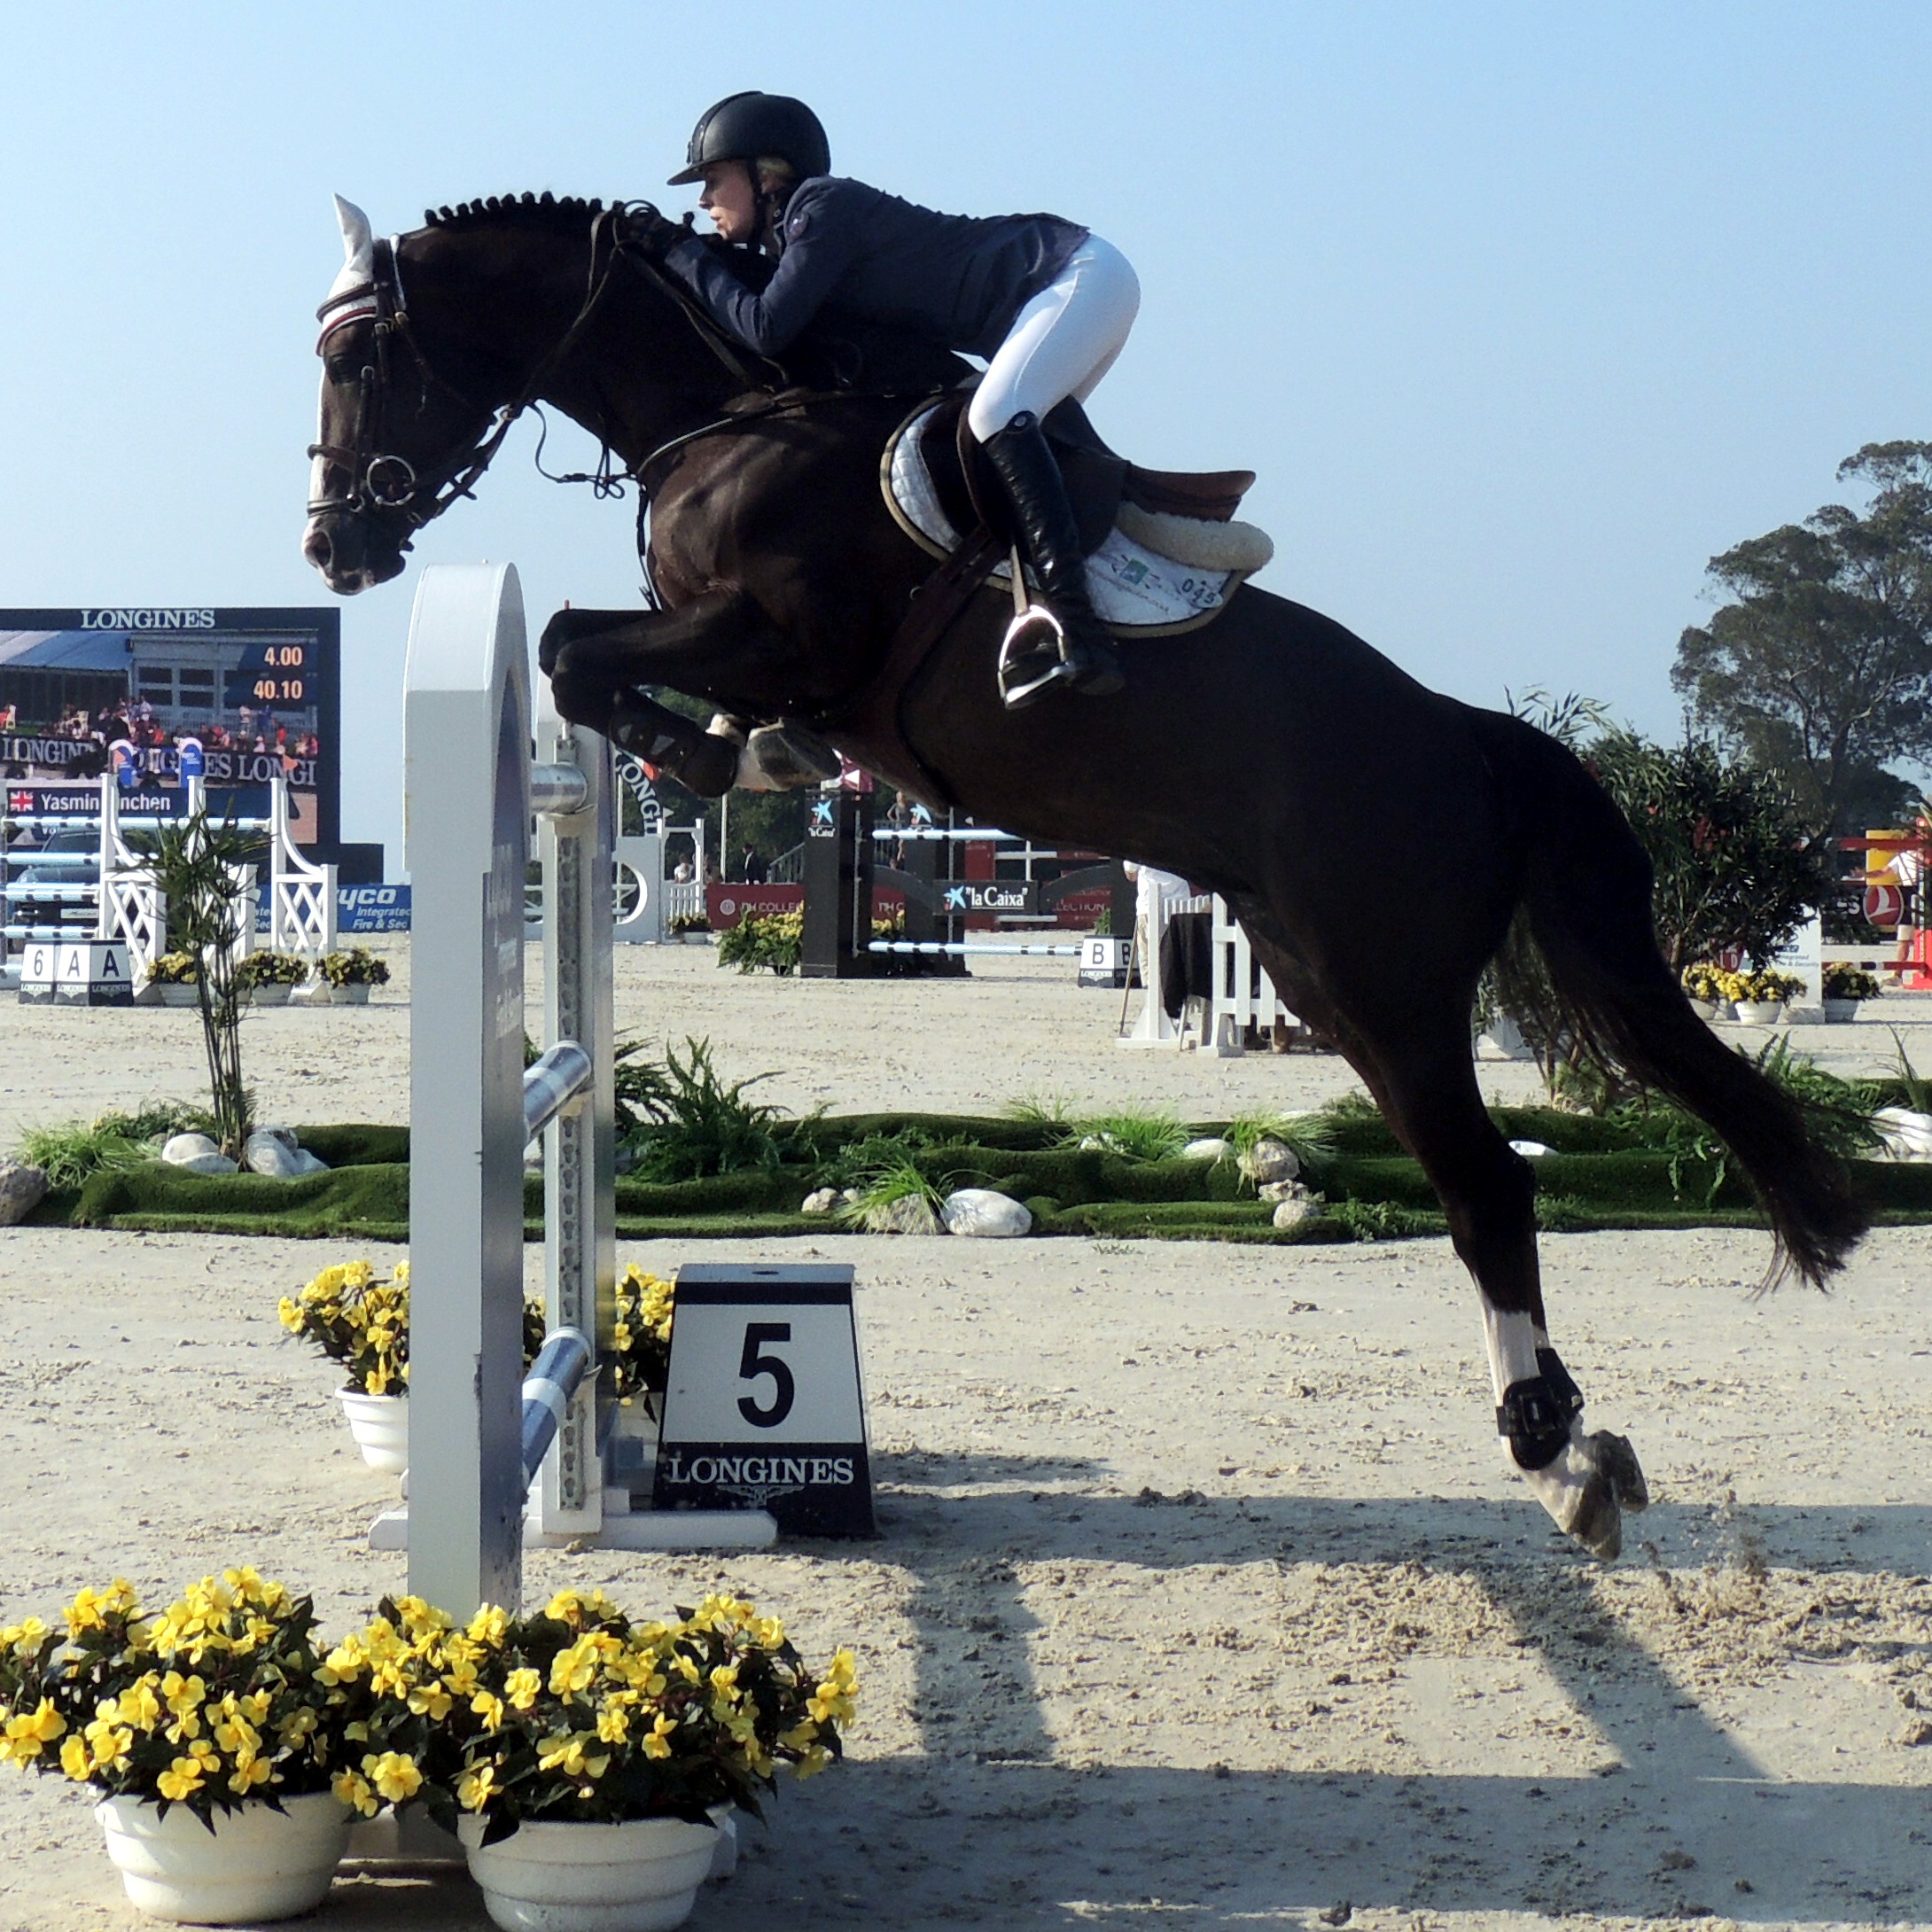
hunt seat, human action, english riding, show jumping, equestrianism, person, jumping, sports, stallion, eventing, equestrian sport, outdoor recreation, animal sports, physical exercise, recreation, extreme sport, dressage